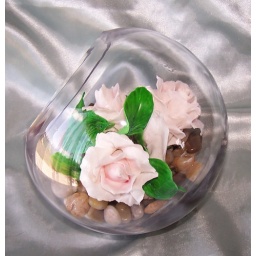
Hand sculpted sugarpaste roses and leaves, arranged in clear glass bowl.